GC376

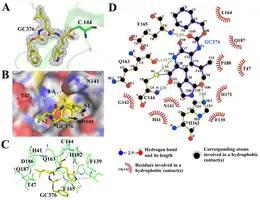
Crystal structure of the PEDV 3CLpro in complex with GC376.

Since GC376 shows broad-spectrum activity against coronavirus, early on during the pandemic of 2020, it was suggested as a potential treatment for COVID-19. In response to the crisis, researchers at the University of Arizona published "in vitro" research indicating GC376 is highly active against 3CLpro in SARS-CoV-2 (the coronavirus which causes COVID-19). Another group of virologists at the University of Alberta led by D. Lorne Tyrrell then released a separate publication confirming GC376's activity against 3CLpro in SARS-CoV-2 and also indicating GC376 had a potent antiviral effect.